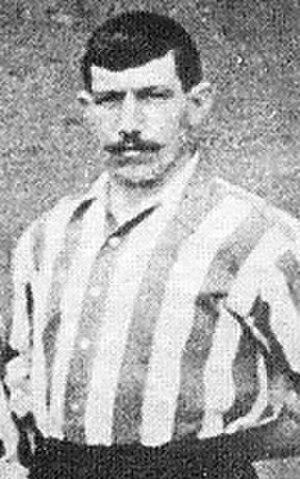
Ernest Needham, né le 21 janvier 1873 à Whittington Moor et mort le 8 mars 1936 à Chesterfield, était un footballeur et un joueur de cricket anglais des années 1890 et 1900.